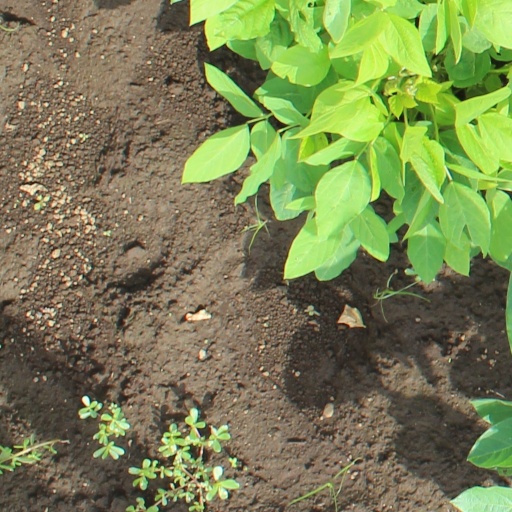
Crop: soybean